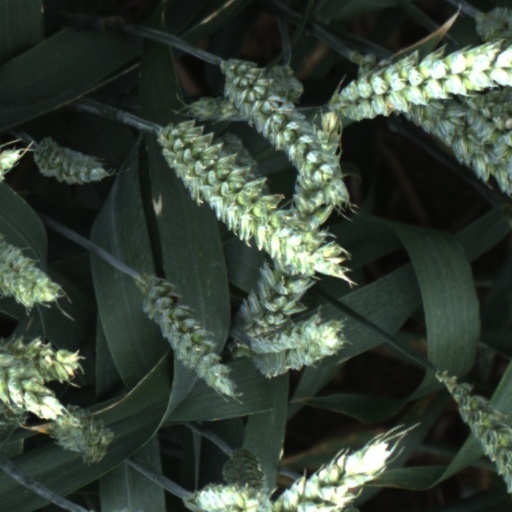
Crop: wheat